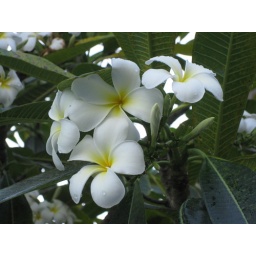
Beautiful plumeria trees in bloom at Jean-Michel Cousteau Resort. The flowers are used everywhere as decoration